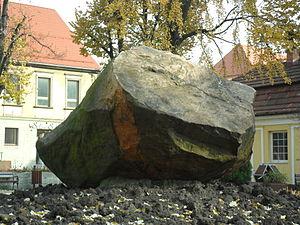
Cet article recense les blocs erratiques.